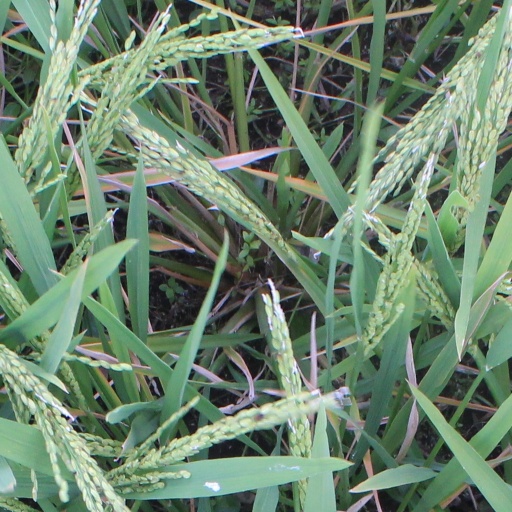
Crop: rice